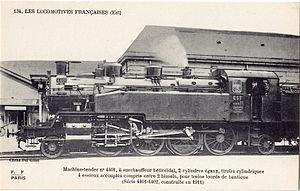
Carte postale ancienne éditée par FF à Paris, collection Les locomotives françaises (Est), n°134
Les Mikado série 11s numéro 4401 à 4512 étaient des locomotives-tender qui furent étudiées pour le service sur les lignes de la banlieue parisienne de la Compagnie des chemins de fer de l'Est.